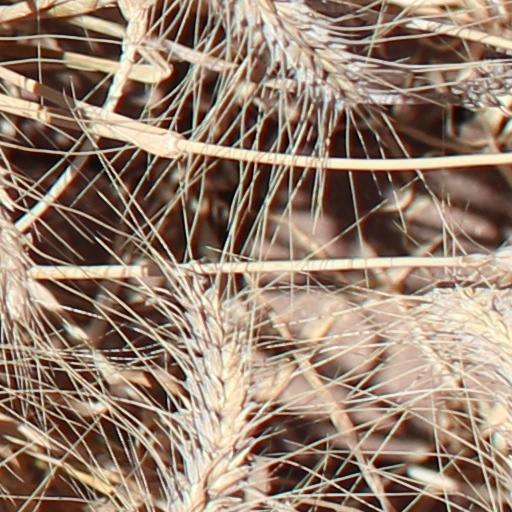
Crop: wheat